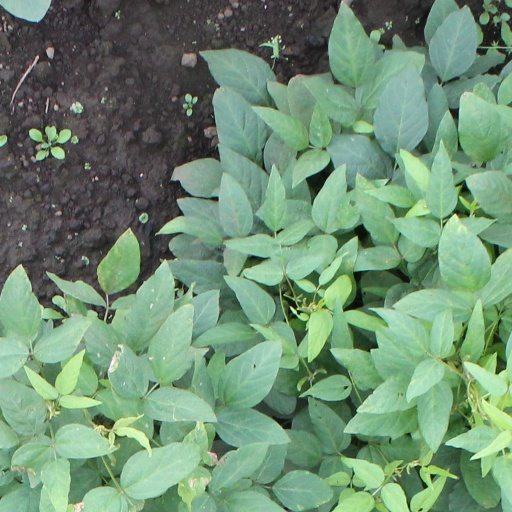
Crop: soybean